Surgical suture

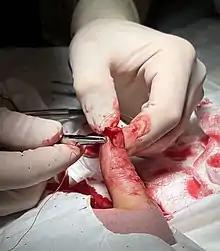
A surgeon suturing a wound in a person's thumb

Historically, surgeons used reusable needles with holes (called "eyes"), which must be threaded before use just as is done with a needle and thread prior to sewing fabric. The advantage of this is that any combination of thread and needle may be chosen to suit the job at hand. Swaged (or "atraumatic") needles with sutures consist of a pre-packed eyeless needle already attached (by swaging) to a specific length of suture thread. This saves time, and eliminates the most difficult threading of very fine needles and sutures.